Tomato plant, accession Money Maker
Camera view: bottom (45 deg); turntable rotation: 0 degrees
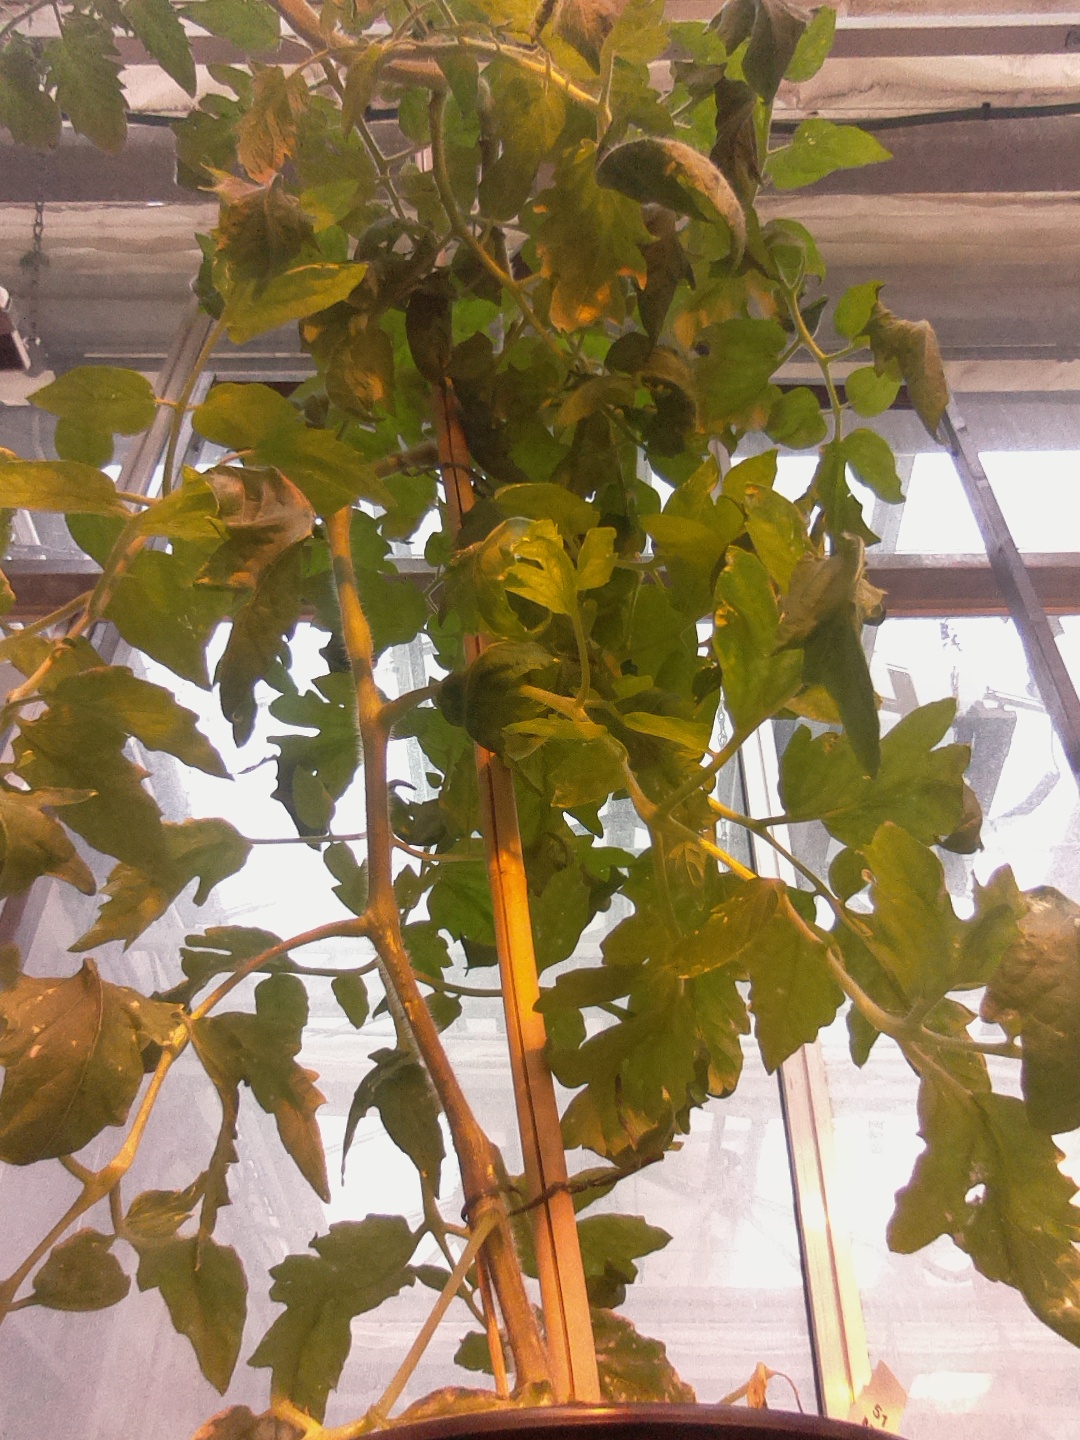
BBCH growth stage 71: 10%-20% of final fruit size